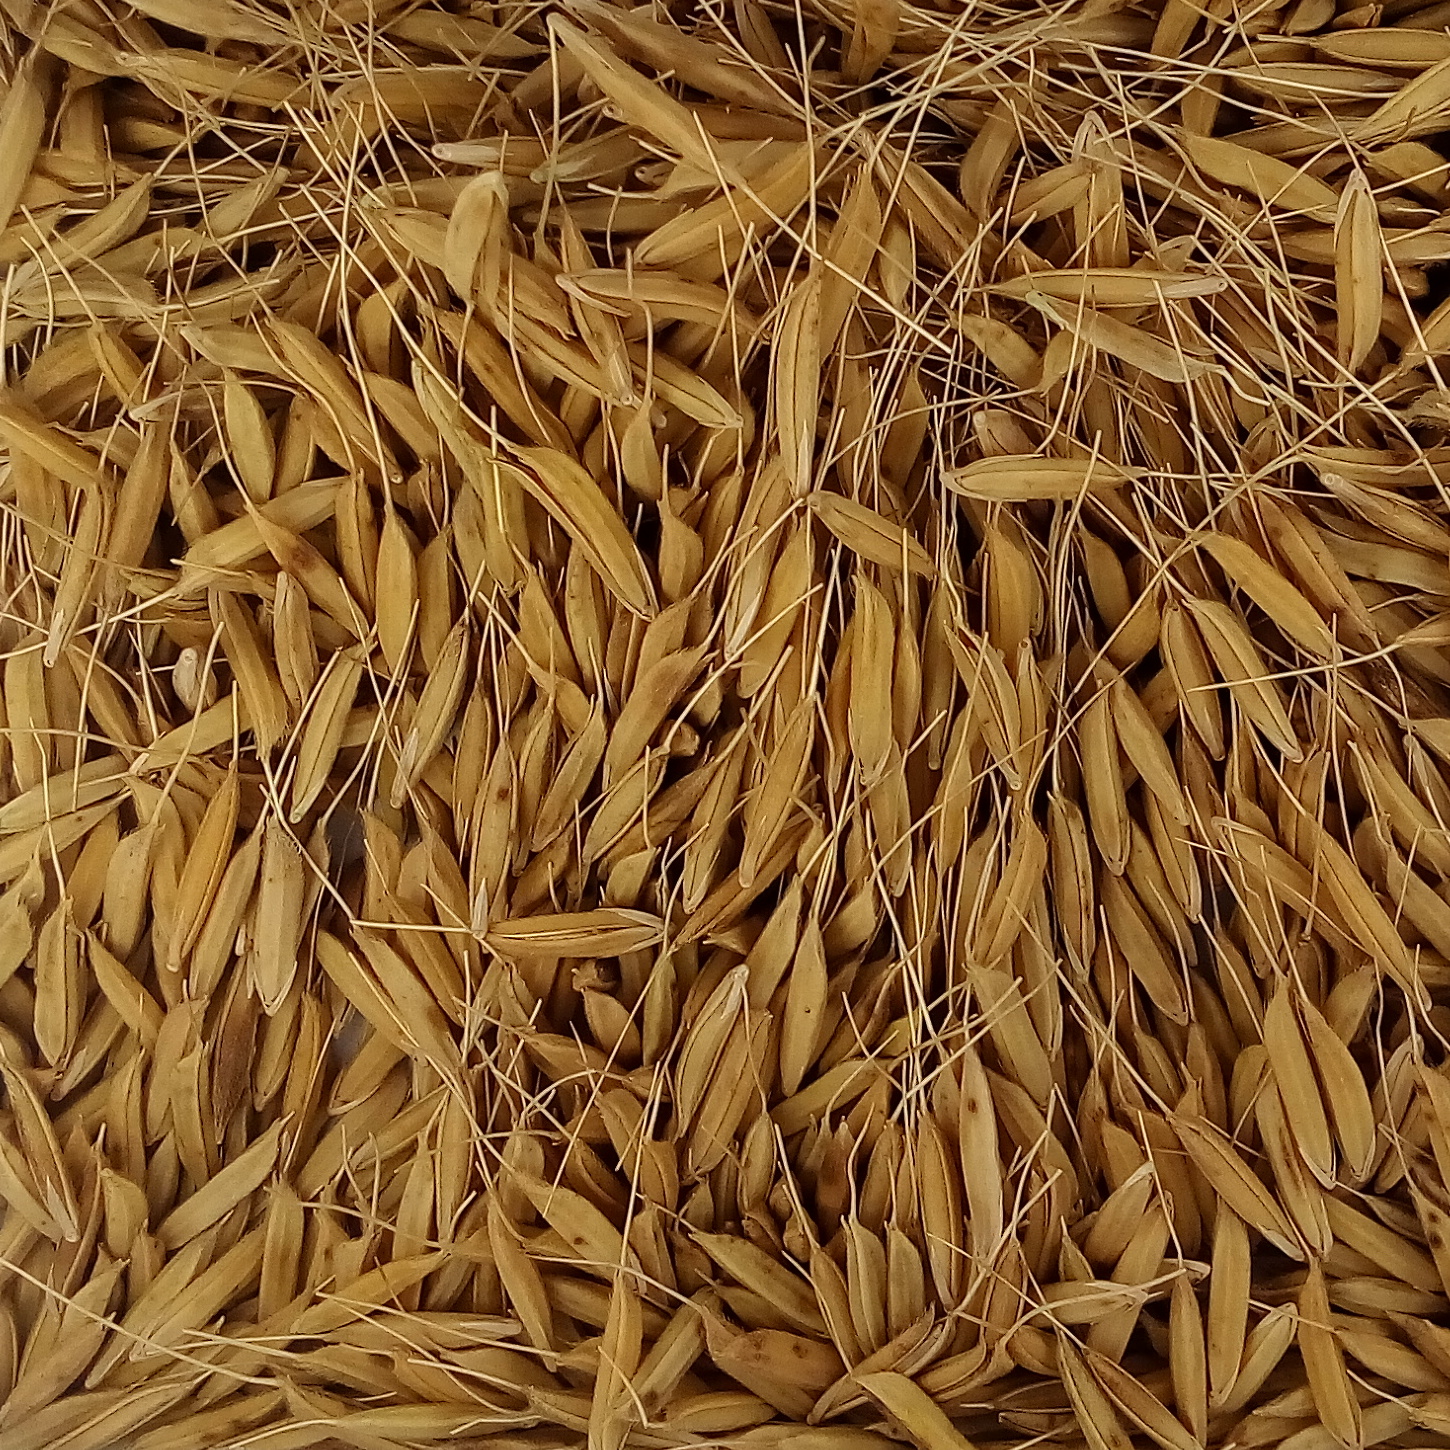
Rice seed variety: PB_6